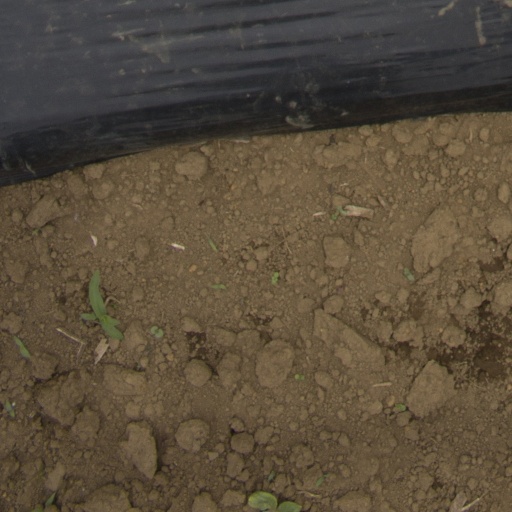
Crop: Jerusalem artichoke